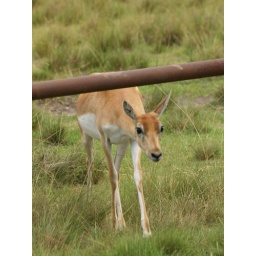
Alvin Texas bayou wildlife park animals and birds run or Roam freely in a natural habitat 2008 Zoo